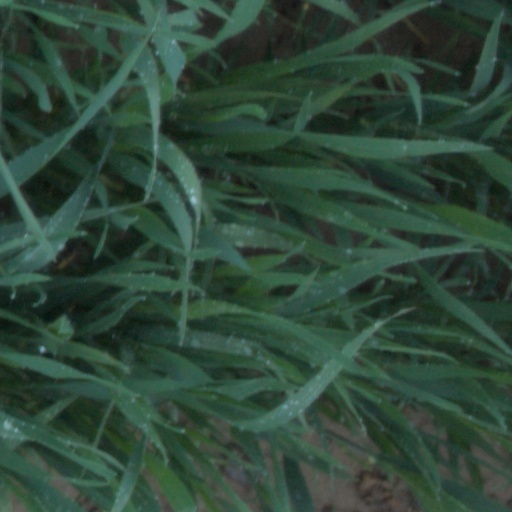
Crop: wheat